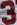
Number: 3